Trézéguet (Egyptian footballer)

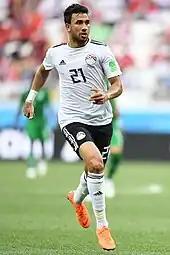
Trézéguet playing for Egypt at the 2018 FIFA World Cup

Trézéguet represented Egypt at U20 level, being named in the squad for the 2013 FIFA U-20 World Cup. In his side's final group game, he scored the opening goal during a 2–0 victory over England on 20 June 2013, dribbling past two players before scoring. However, despite their victory, Egypt were eliminated in the group stage after finishing third. Trézéguet made his debut with the senior national team on 30 August 2014 when he was 19 years and 10 months old in a 1–0 victory over Kenya, before scoring his first senior goal in his third appearance during a 2–0 victory over Equatorial Guinea.